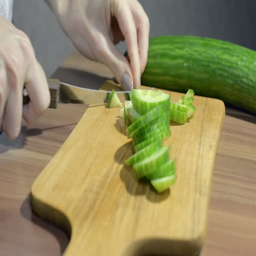
the process of cutting a ripe cucumber on the board with a knife for vegetables